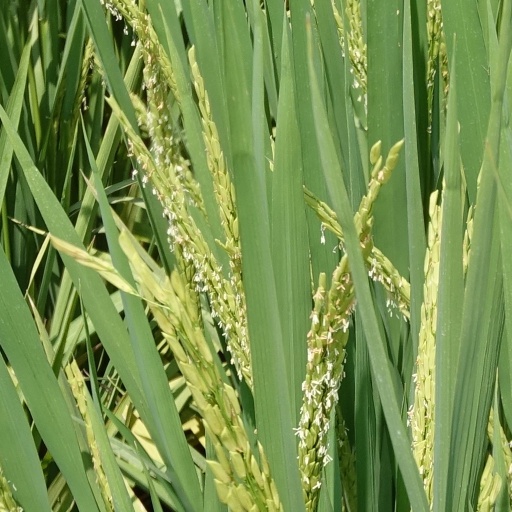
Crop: rice